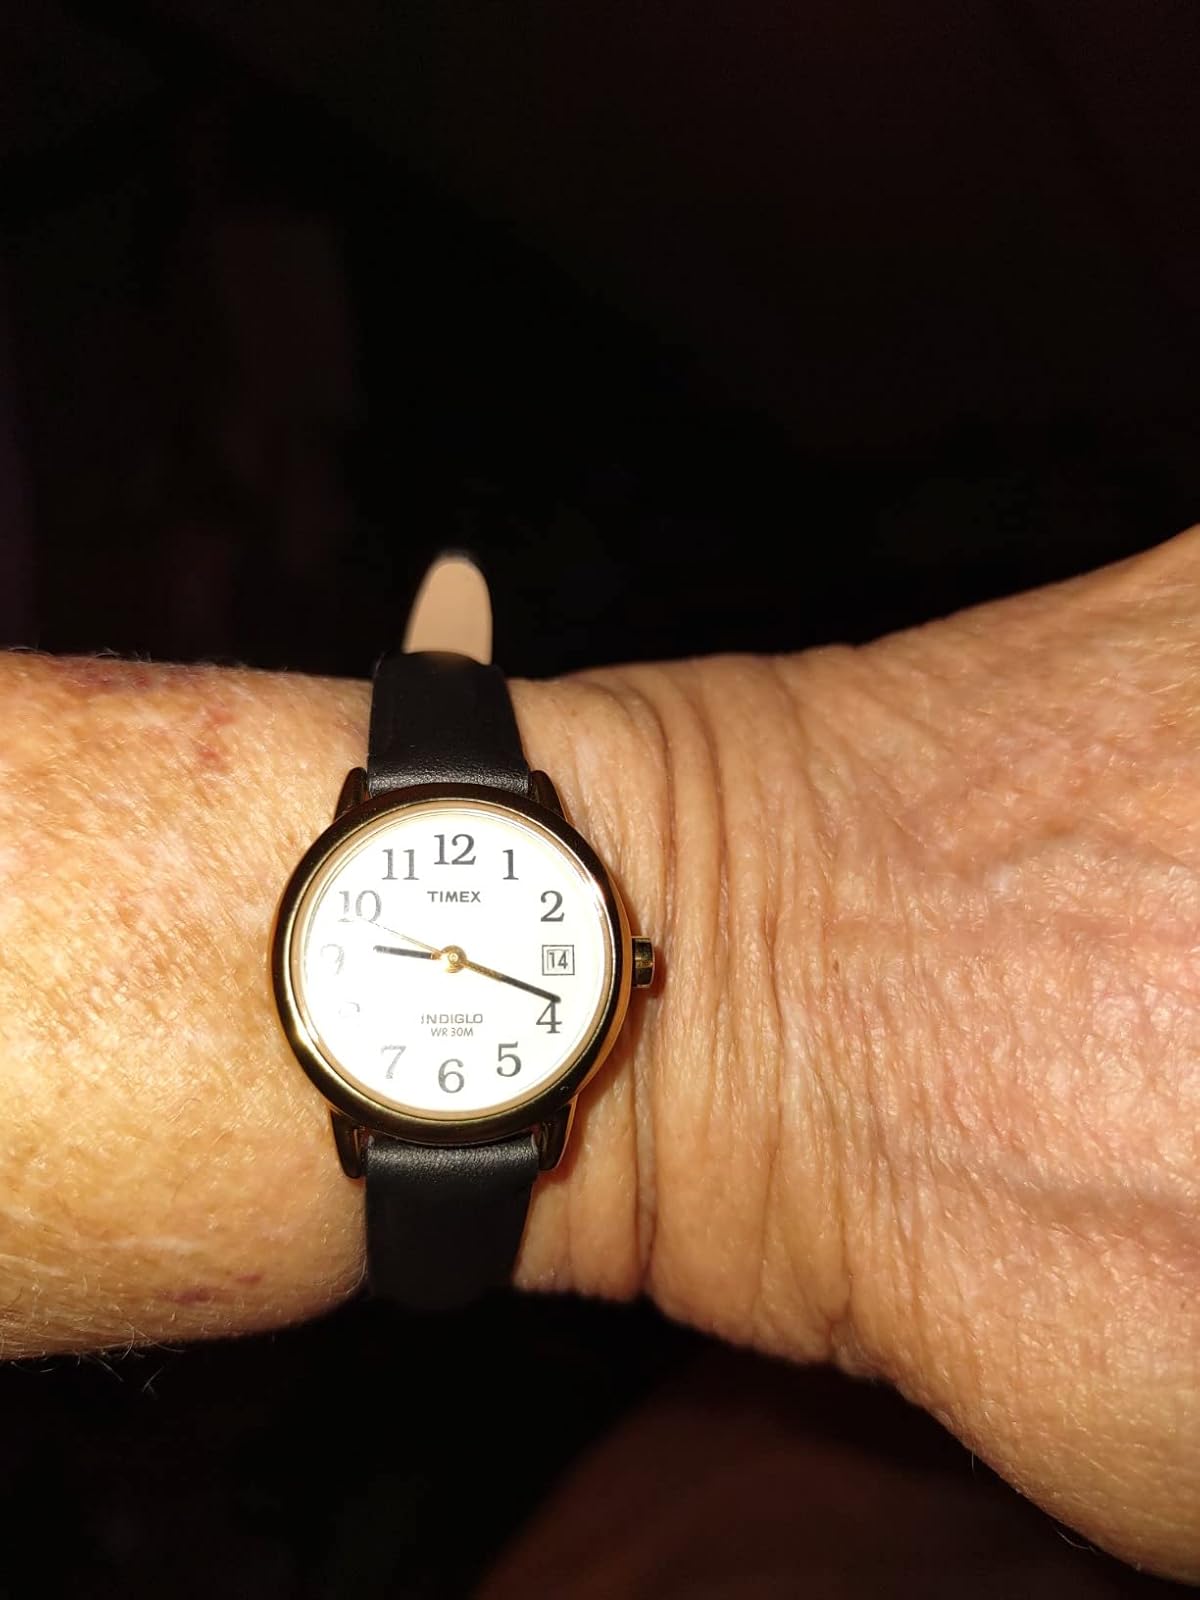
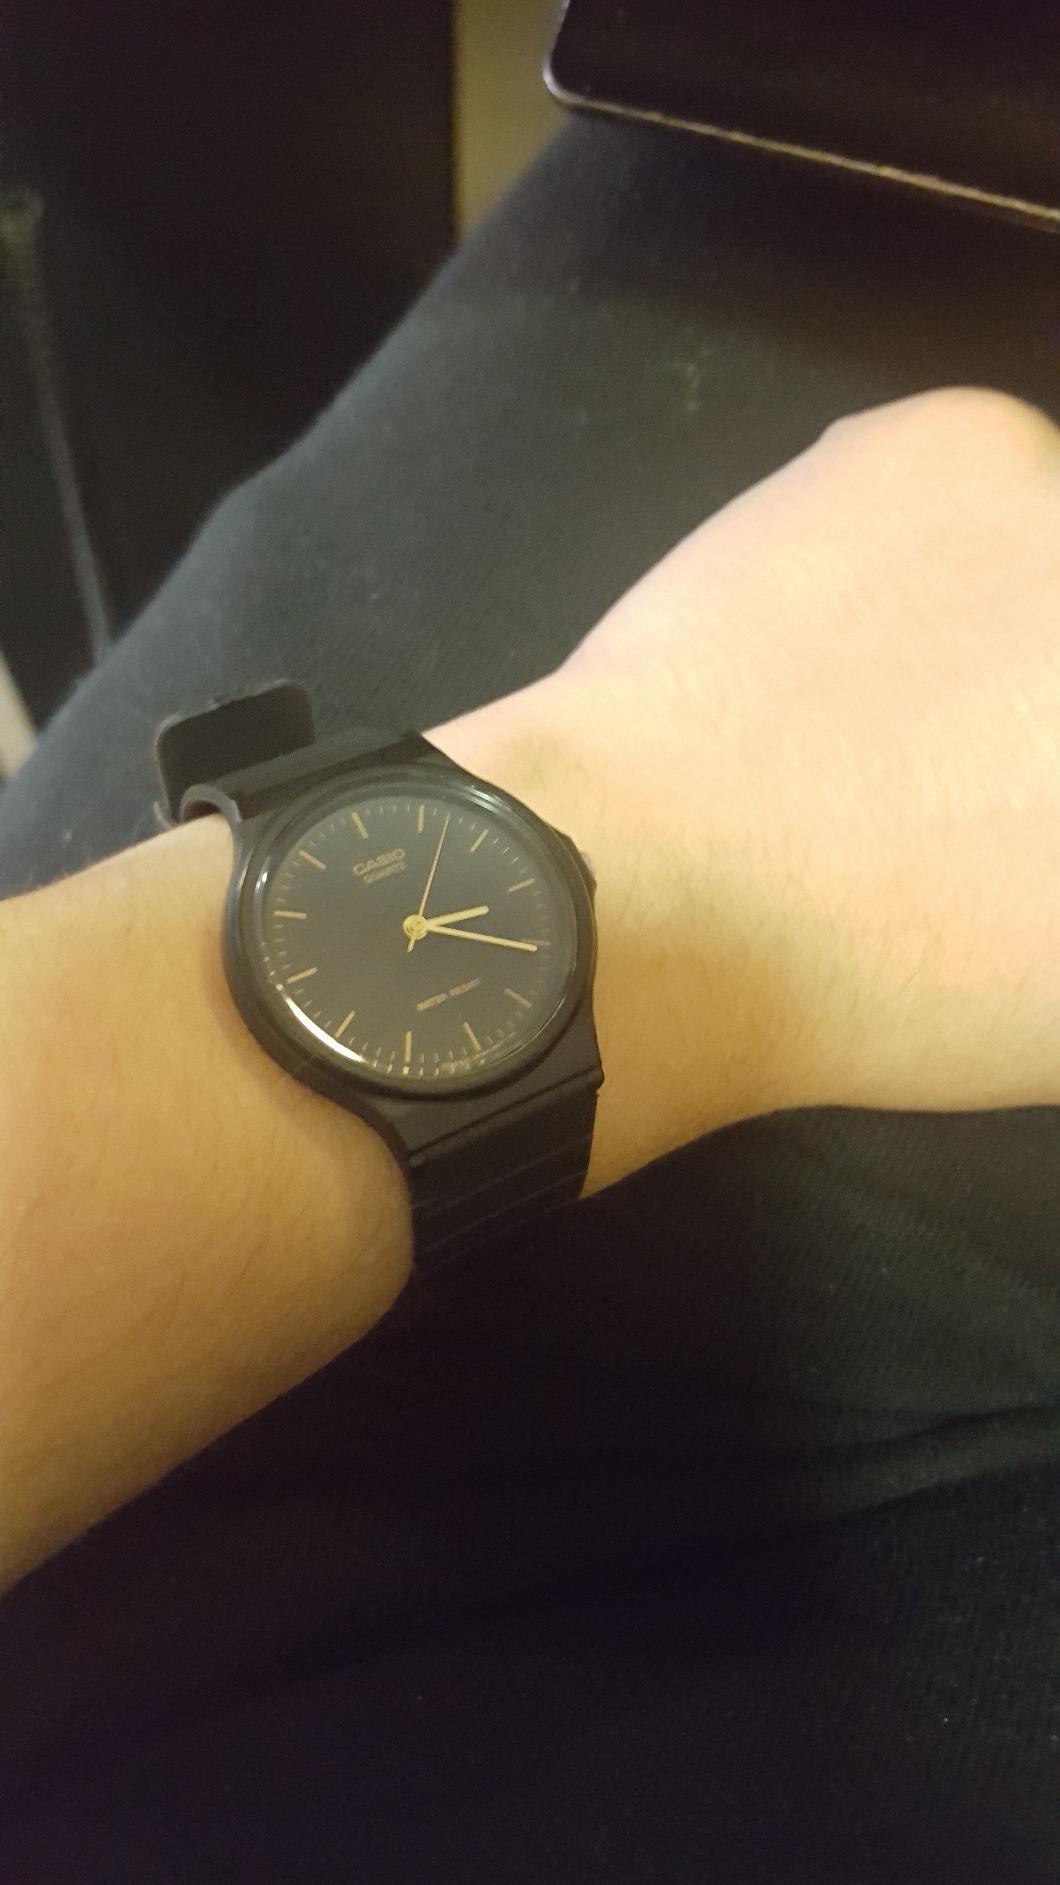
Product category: accessories_watch
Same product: no